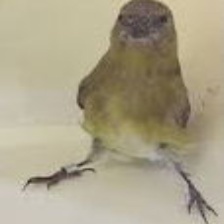
Species: ANDEAN SISKIN
Scientific name: SPINUS SPINESCENS